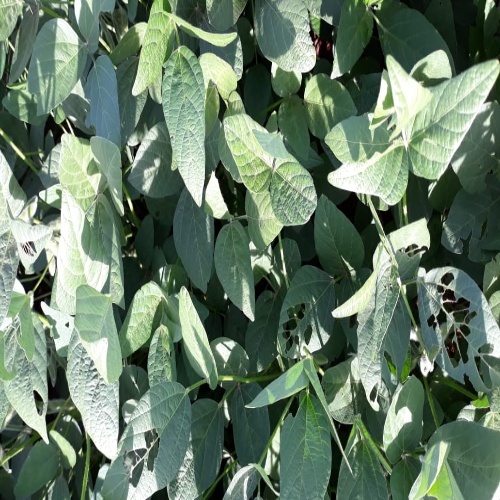
Label: Caterpillar